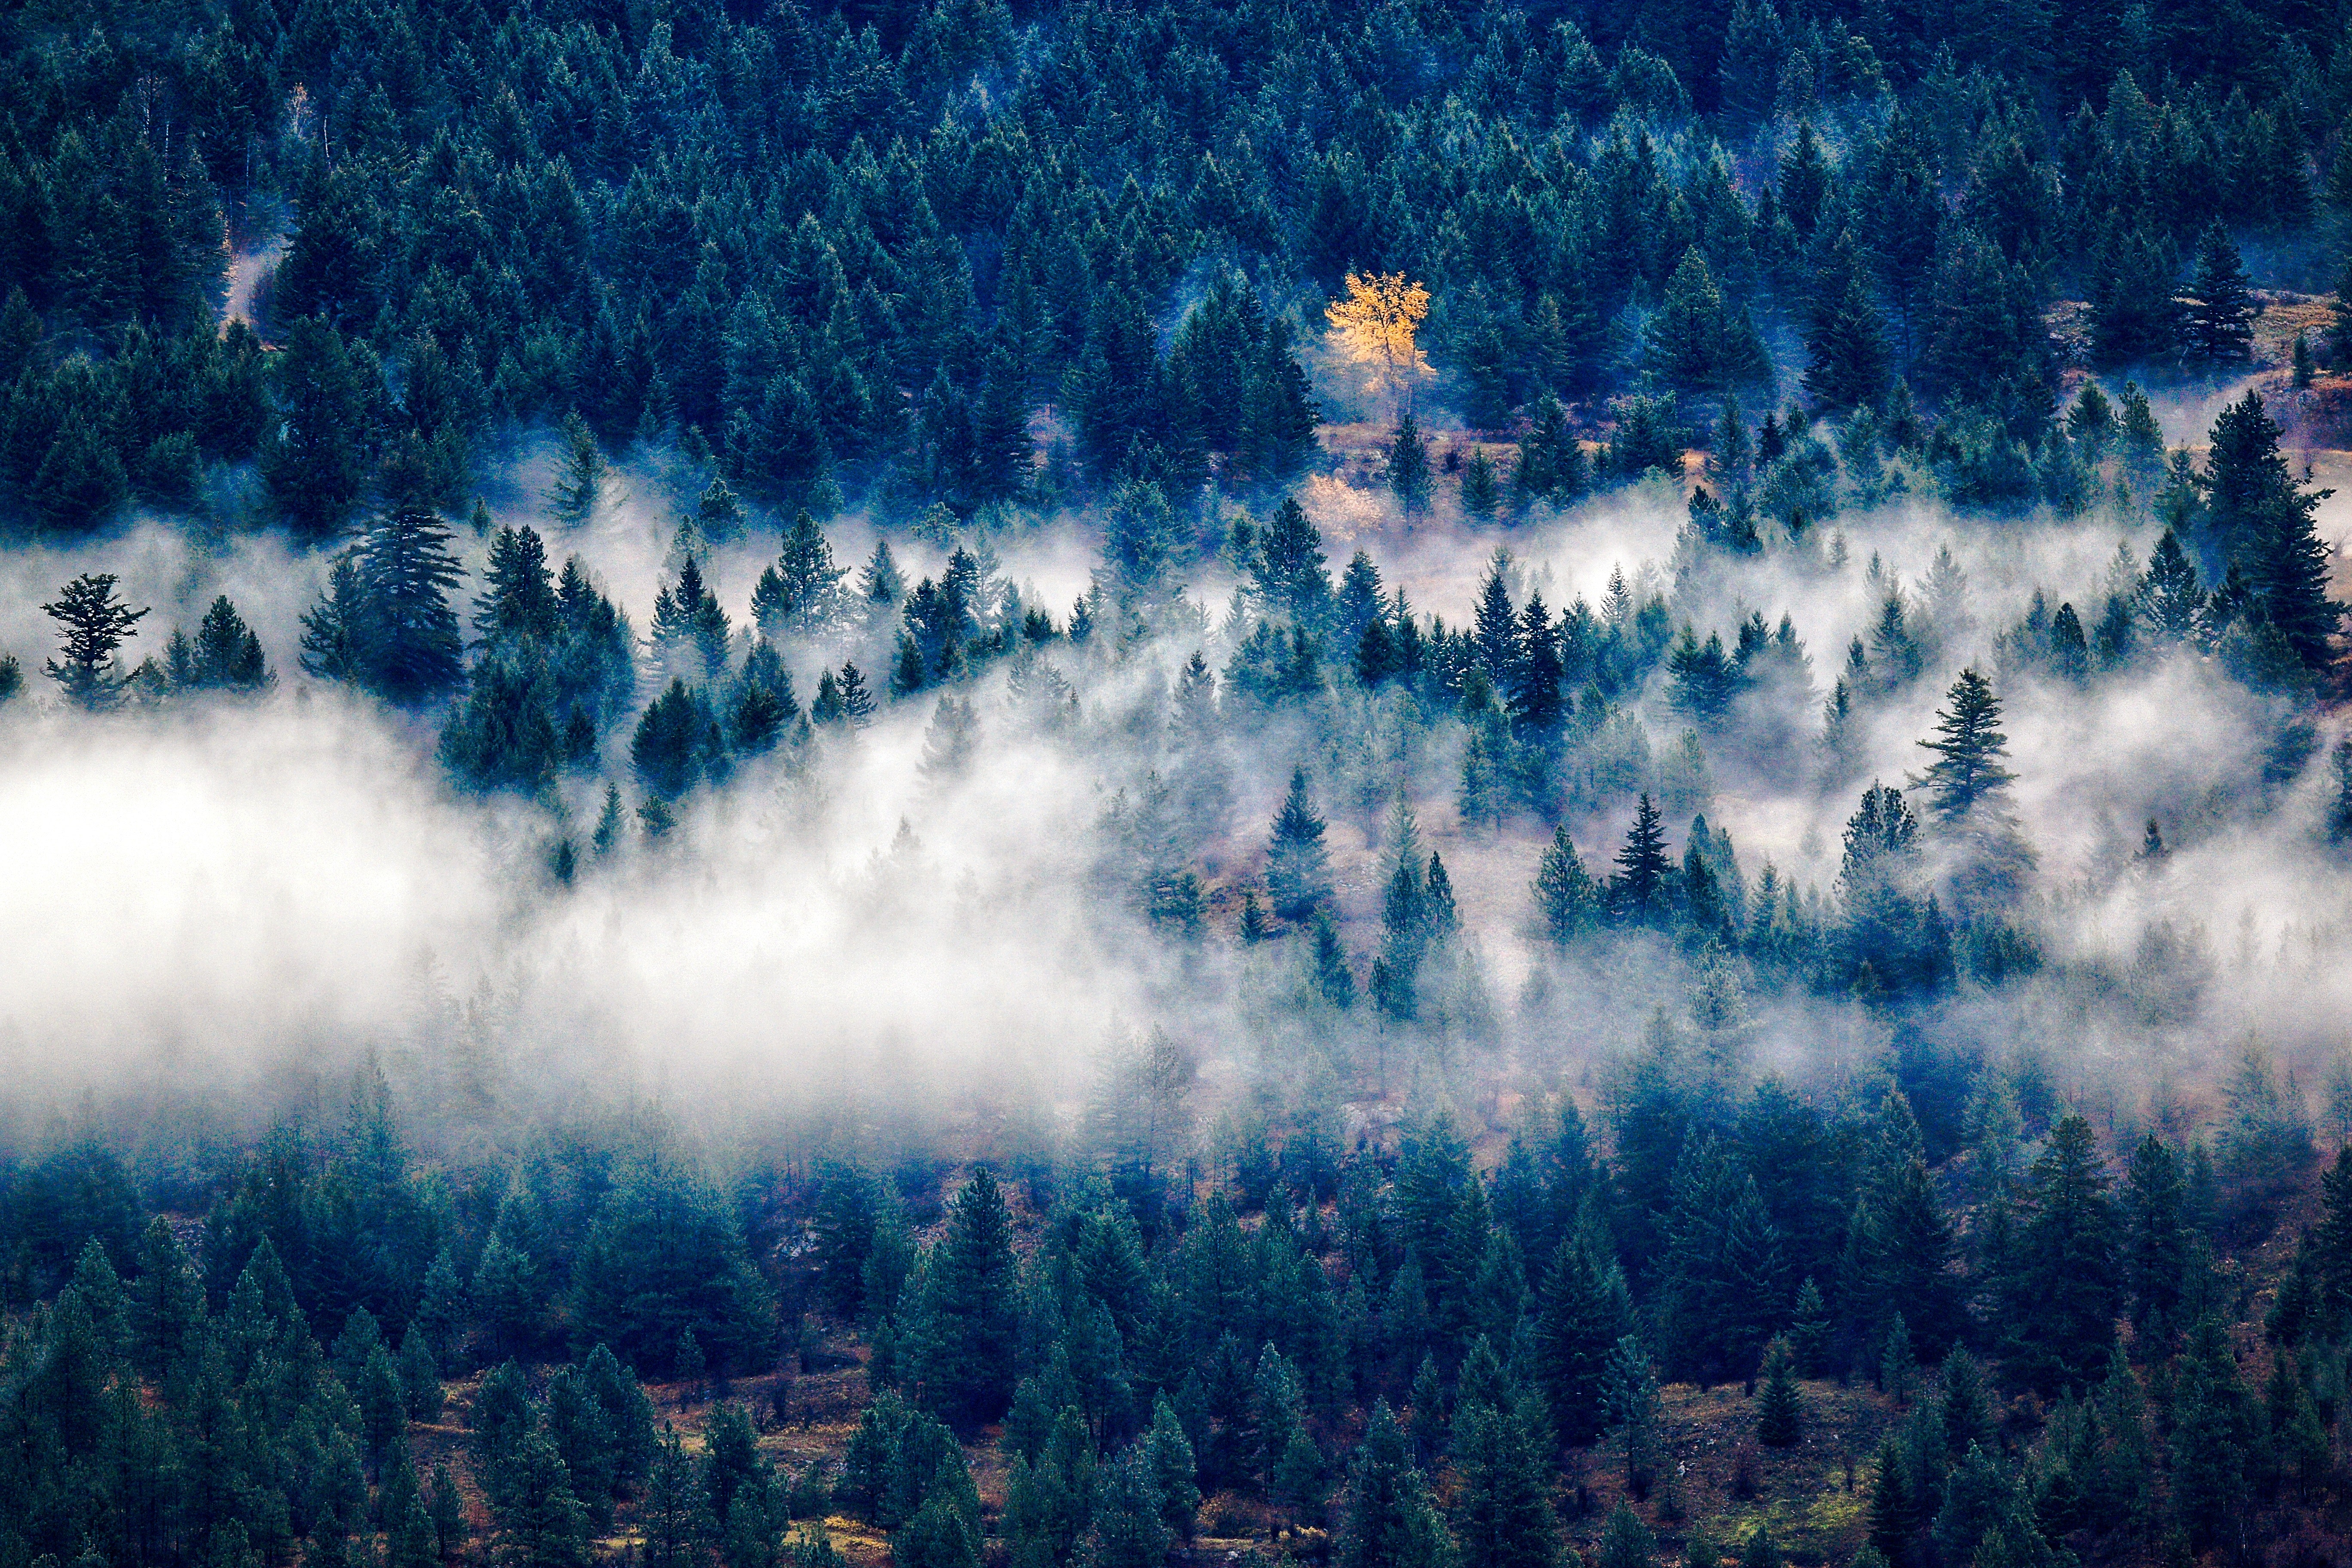
sky, blue, nature, cloud, atmospheric phenomenon, natural landscape, natural environment, atmosphere, tree, forest, biome, meteorological phenomenon, landscape, mountain, plant, photography, geological phenomenon, reflection, fog, pattern, woodland, space